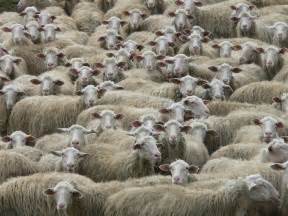
Label: sheep